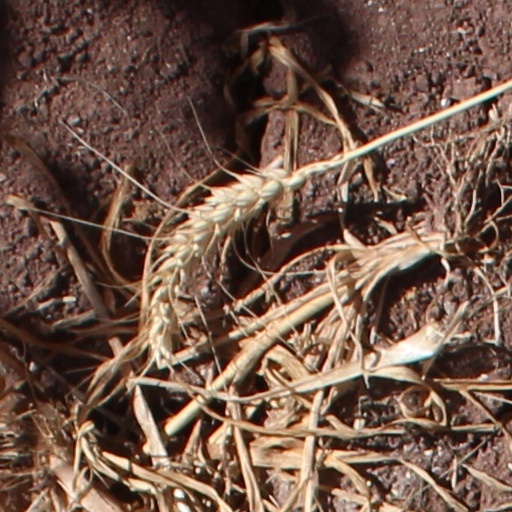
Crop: wheat